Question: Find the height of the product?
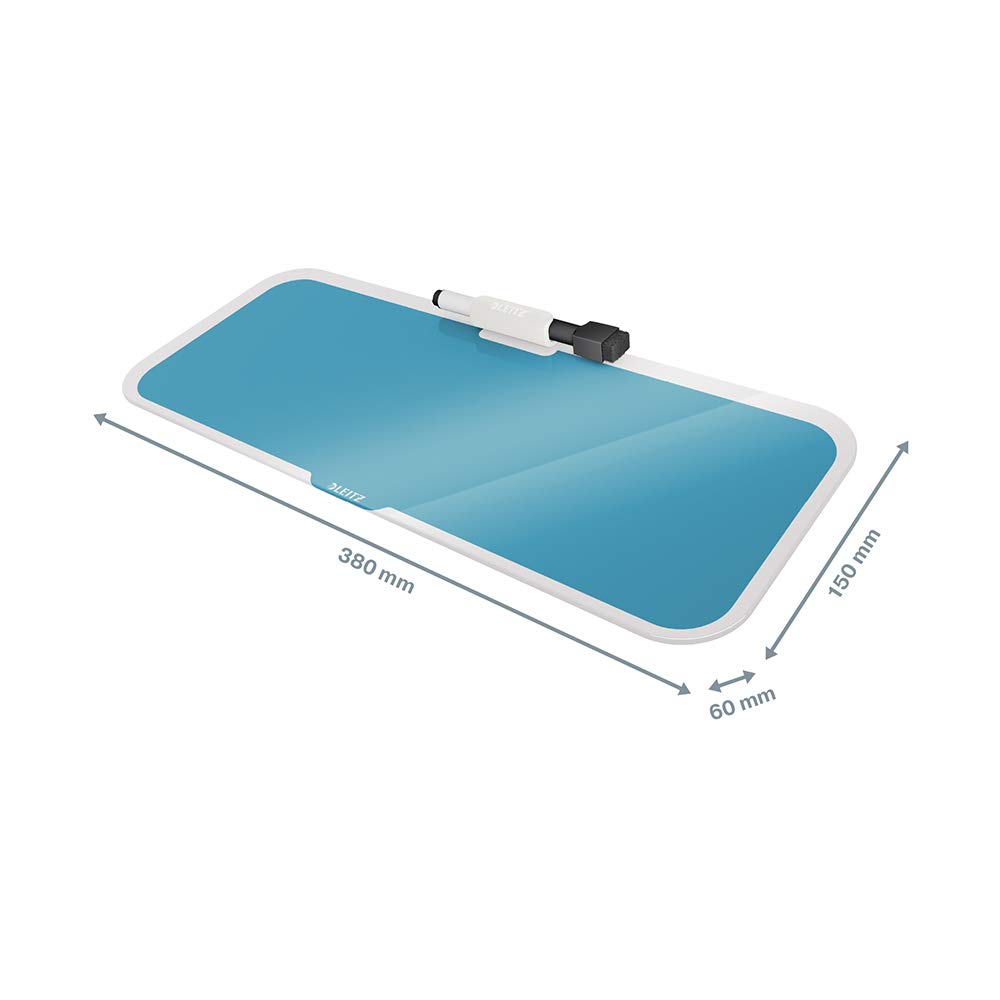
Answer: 380.0 millimetre